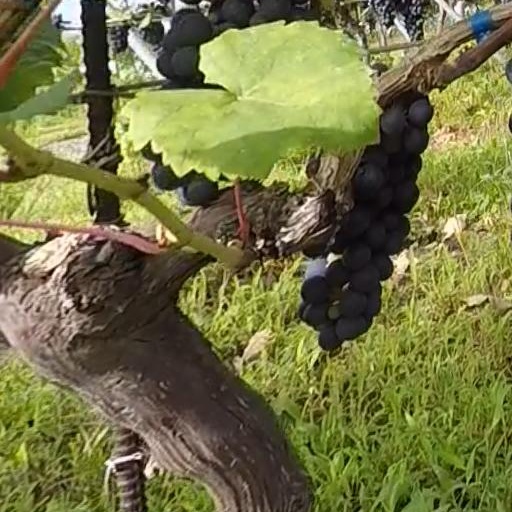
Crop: grape